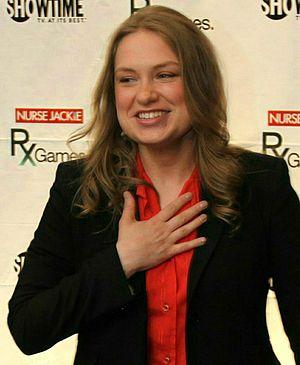
Cet article présente les personnages de fiction de la série télévisée américaine The Walking Dead.
Merritt Wever est une actrice américaine née le 11 août 1980 à New York. Elle est principalement connue pour son rôle récurrent dans Nurse Jackie pour lequel elle a reçu plusieurs nominations aux Emmy Awards et pour son rôle de Denise dans la série à succès The Walking Dead.
The Walking Dead est une série télévisée d'horreur et dramatique américaine, adaptée par Frank Darabont et Robert Kirkman, créateur de la bande dessinée du même nom, diffusée depuis le 31 octobre 2010 sur AMC.